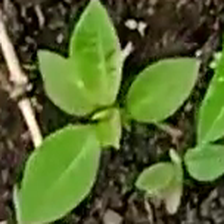
Weed species: Moti_dudhi(Euphorbia_geneculata_L)